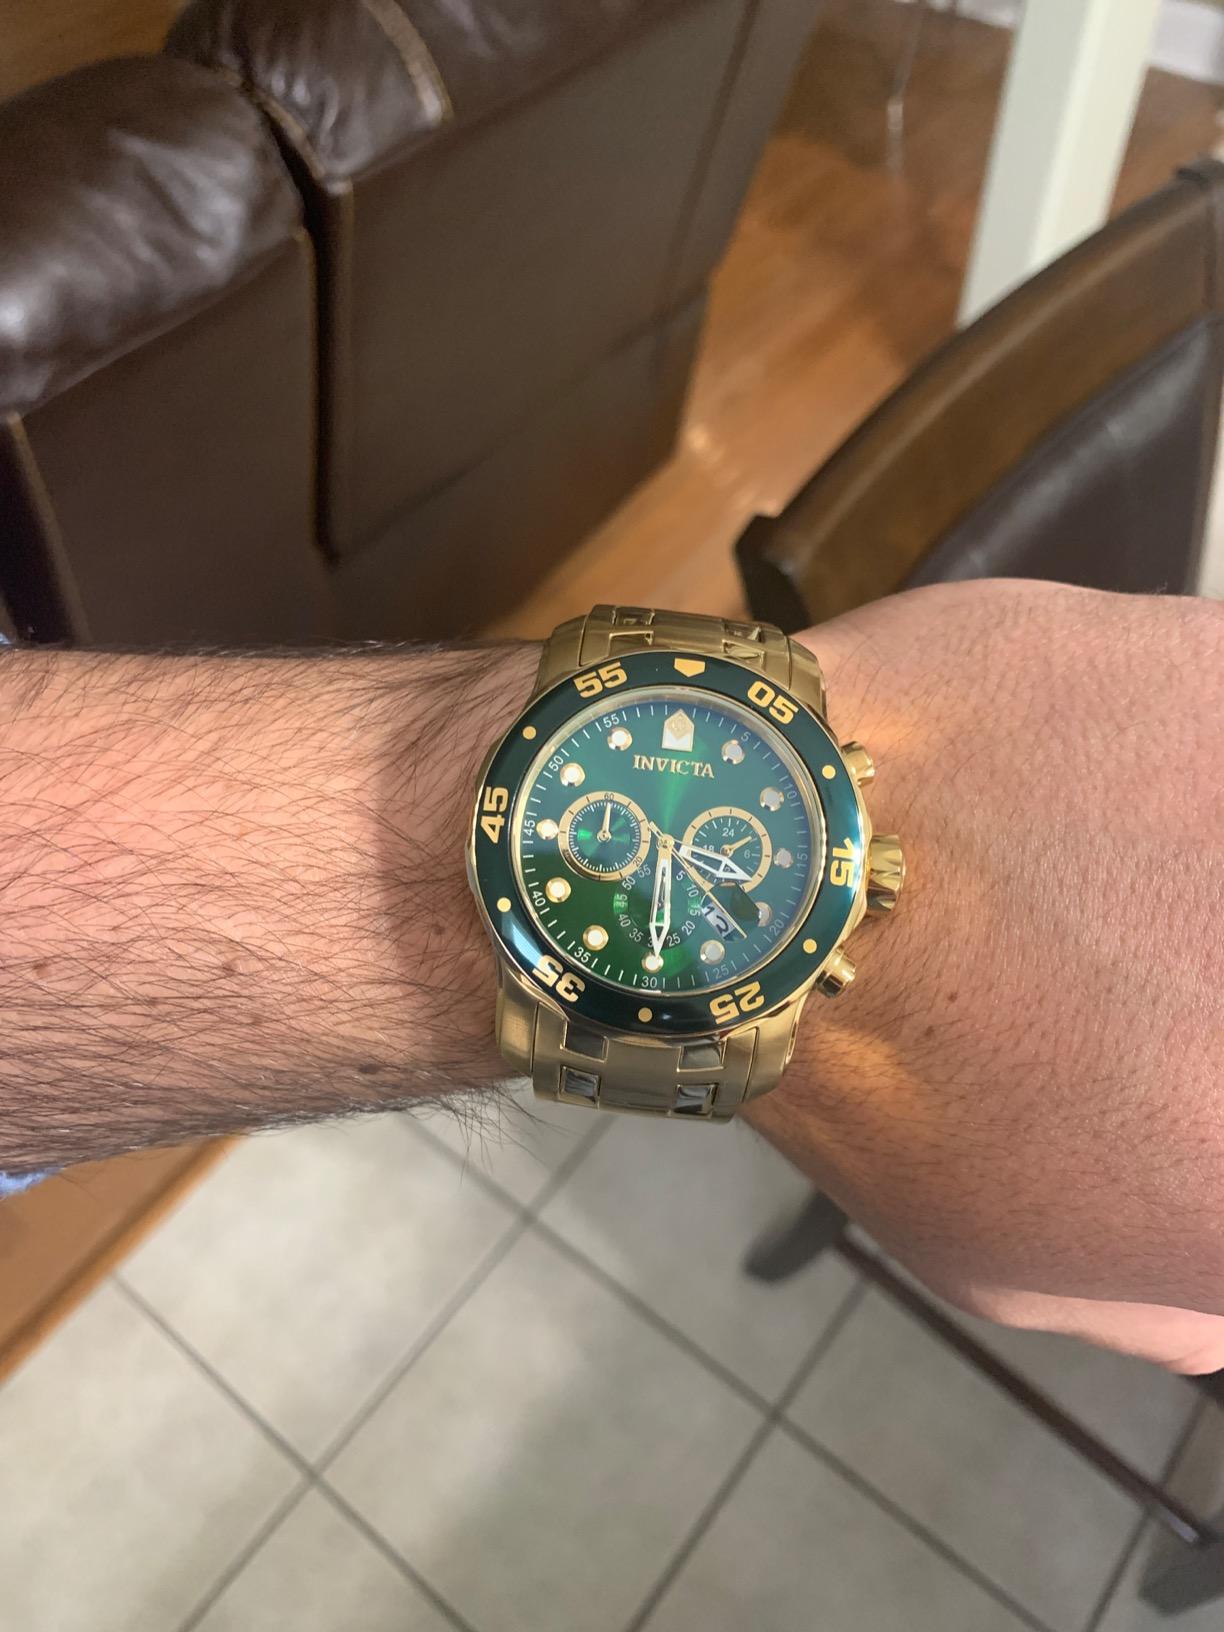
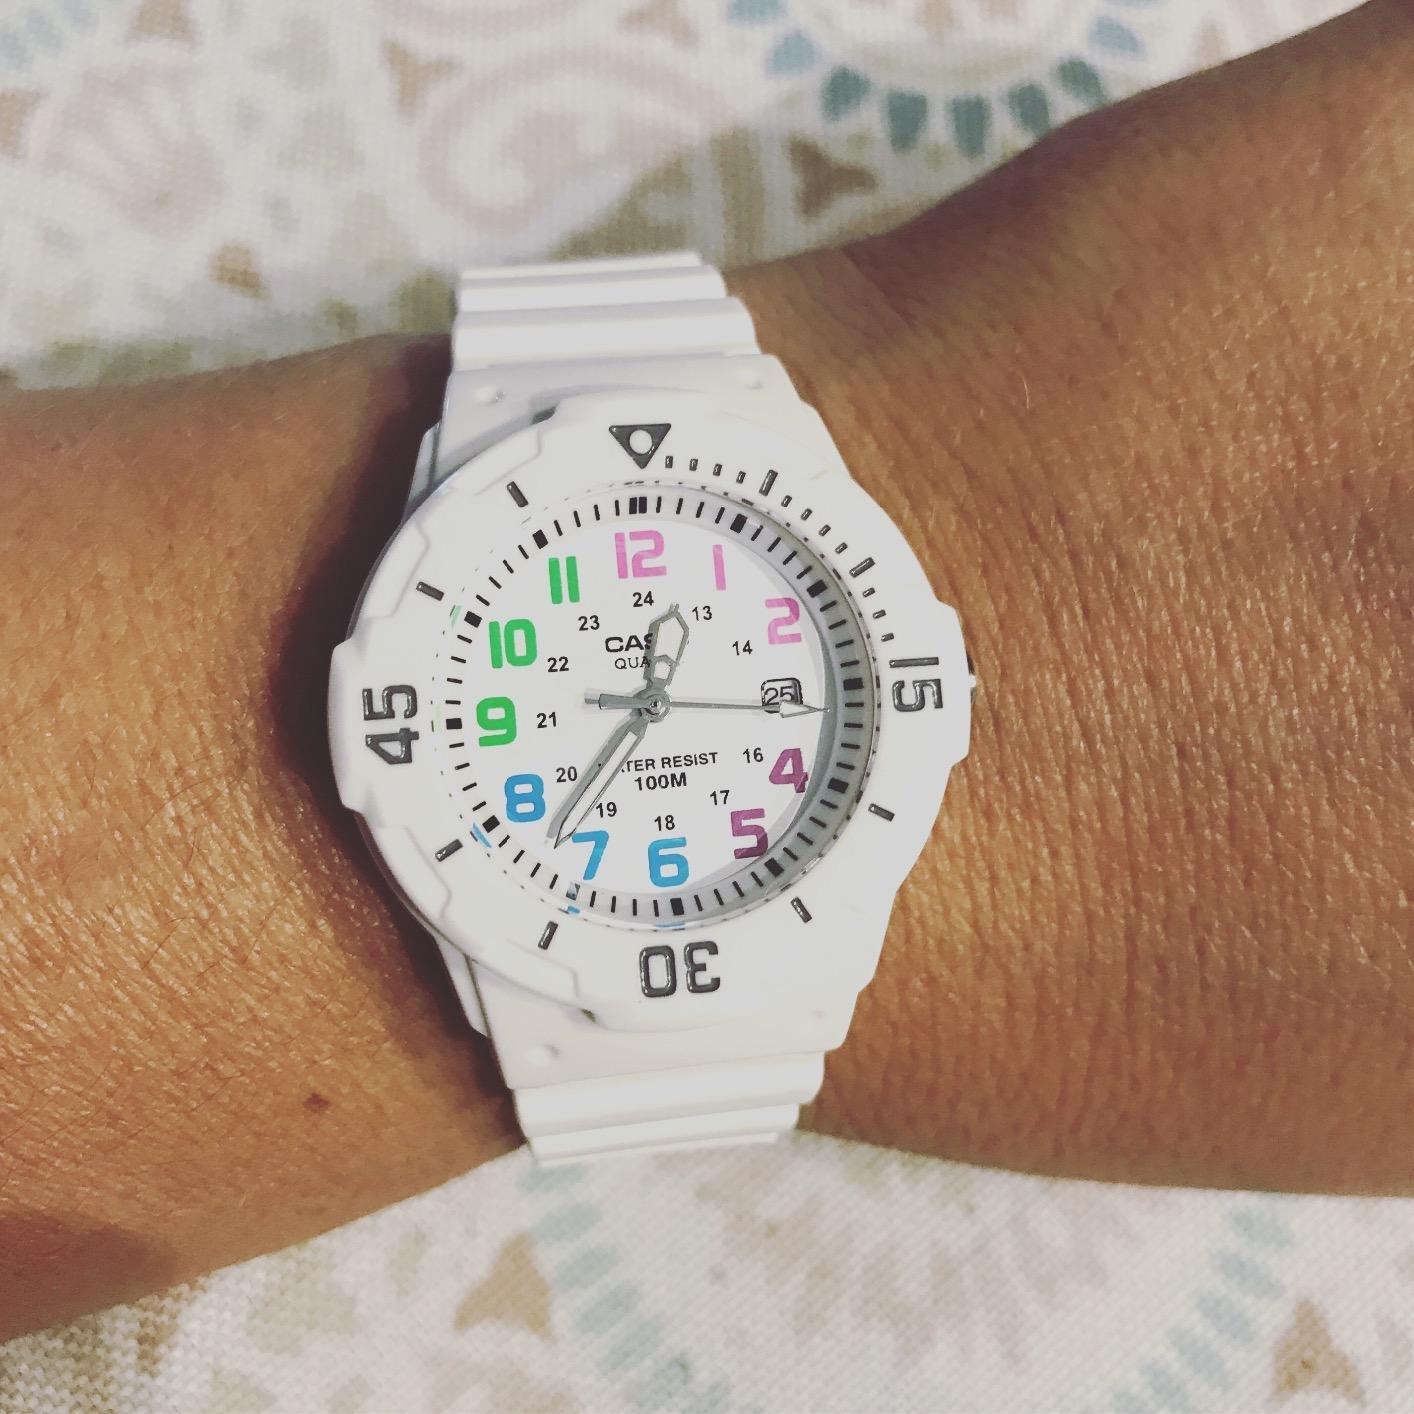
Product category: accessories_watch
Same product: no